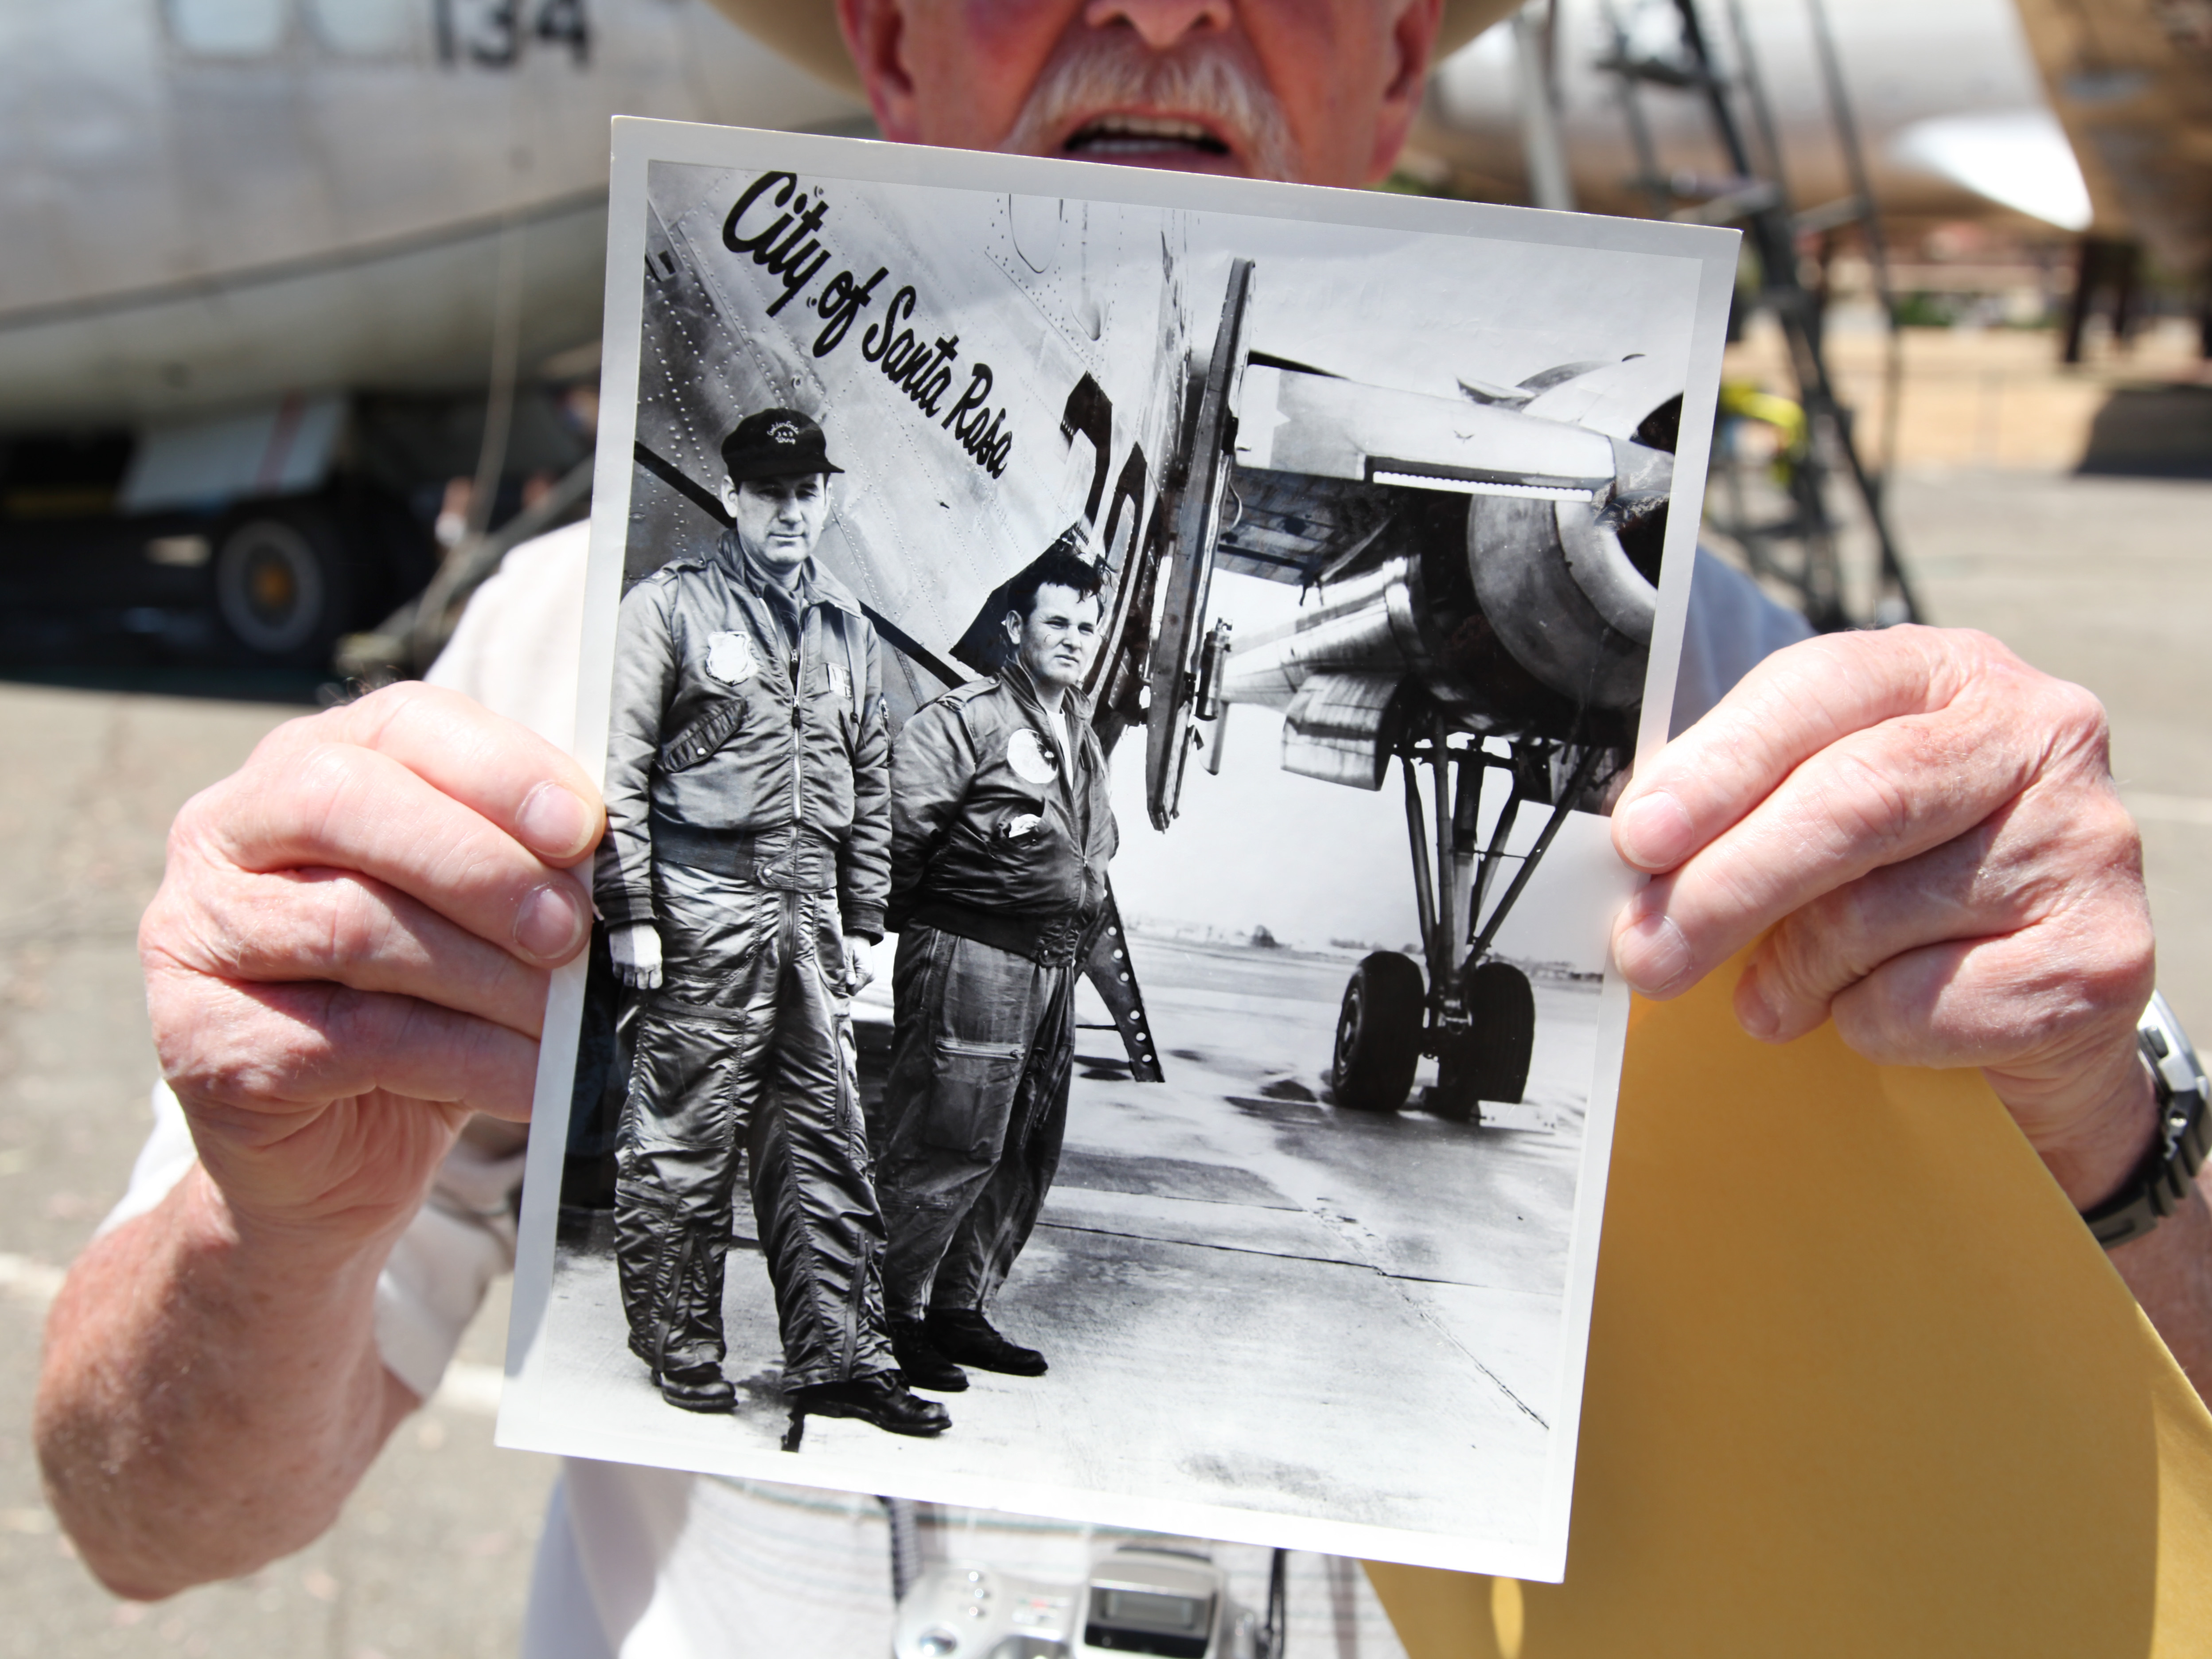
art, design